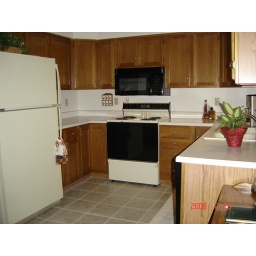
Spacious tiled kitchen with oak cabinetry, above range microwave, new Kohler faucet with soap dispenser and new disposal. All appliances stay.